Friedrich Schmiedl

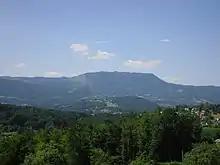
Schöckl, where Schmiedl's rockets were launched

On 2 February 1931 he launched a rocket from Schöckl, which contained 102 letters. It was operated by remote control and landed by parachute at St Radegund, a village about 3 km away. More successful launches were subsequently made, to St Radegund and to Kumberg, a village about 6 km away. Philatelists became interested in collecting letters which had been sent by rocket. Schmiedl envisaged that mail could be sent between towns by rocket; however the Austrian Post Office was not persuaded.